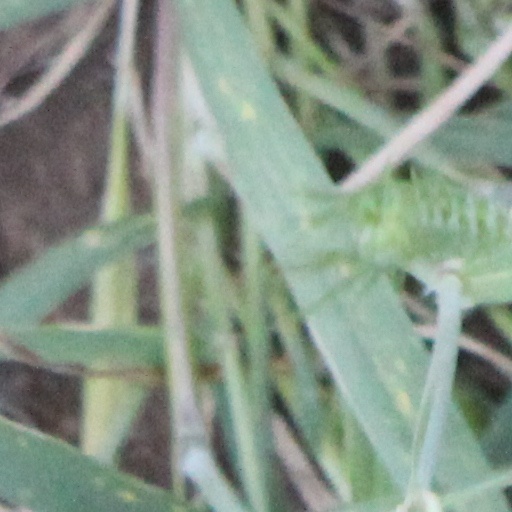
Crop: wheat